History of Latin America–United States relations

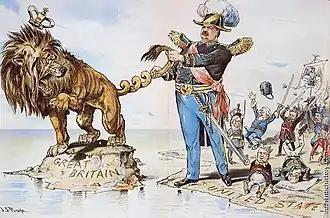
President Cleveland twists the tail of the British Lion, cartoon in "Puck" by J.S. Pughe, 1895

Map showing:* The extreme border claimed by Britain* The current boundary (roughly) and